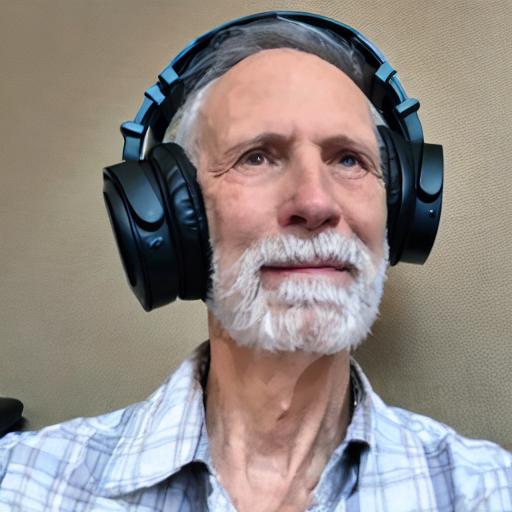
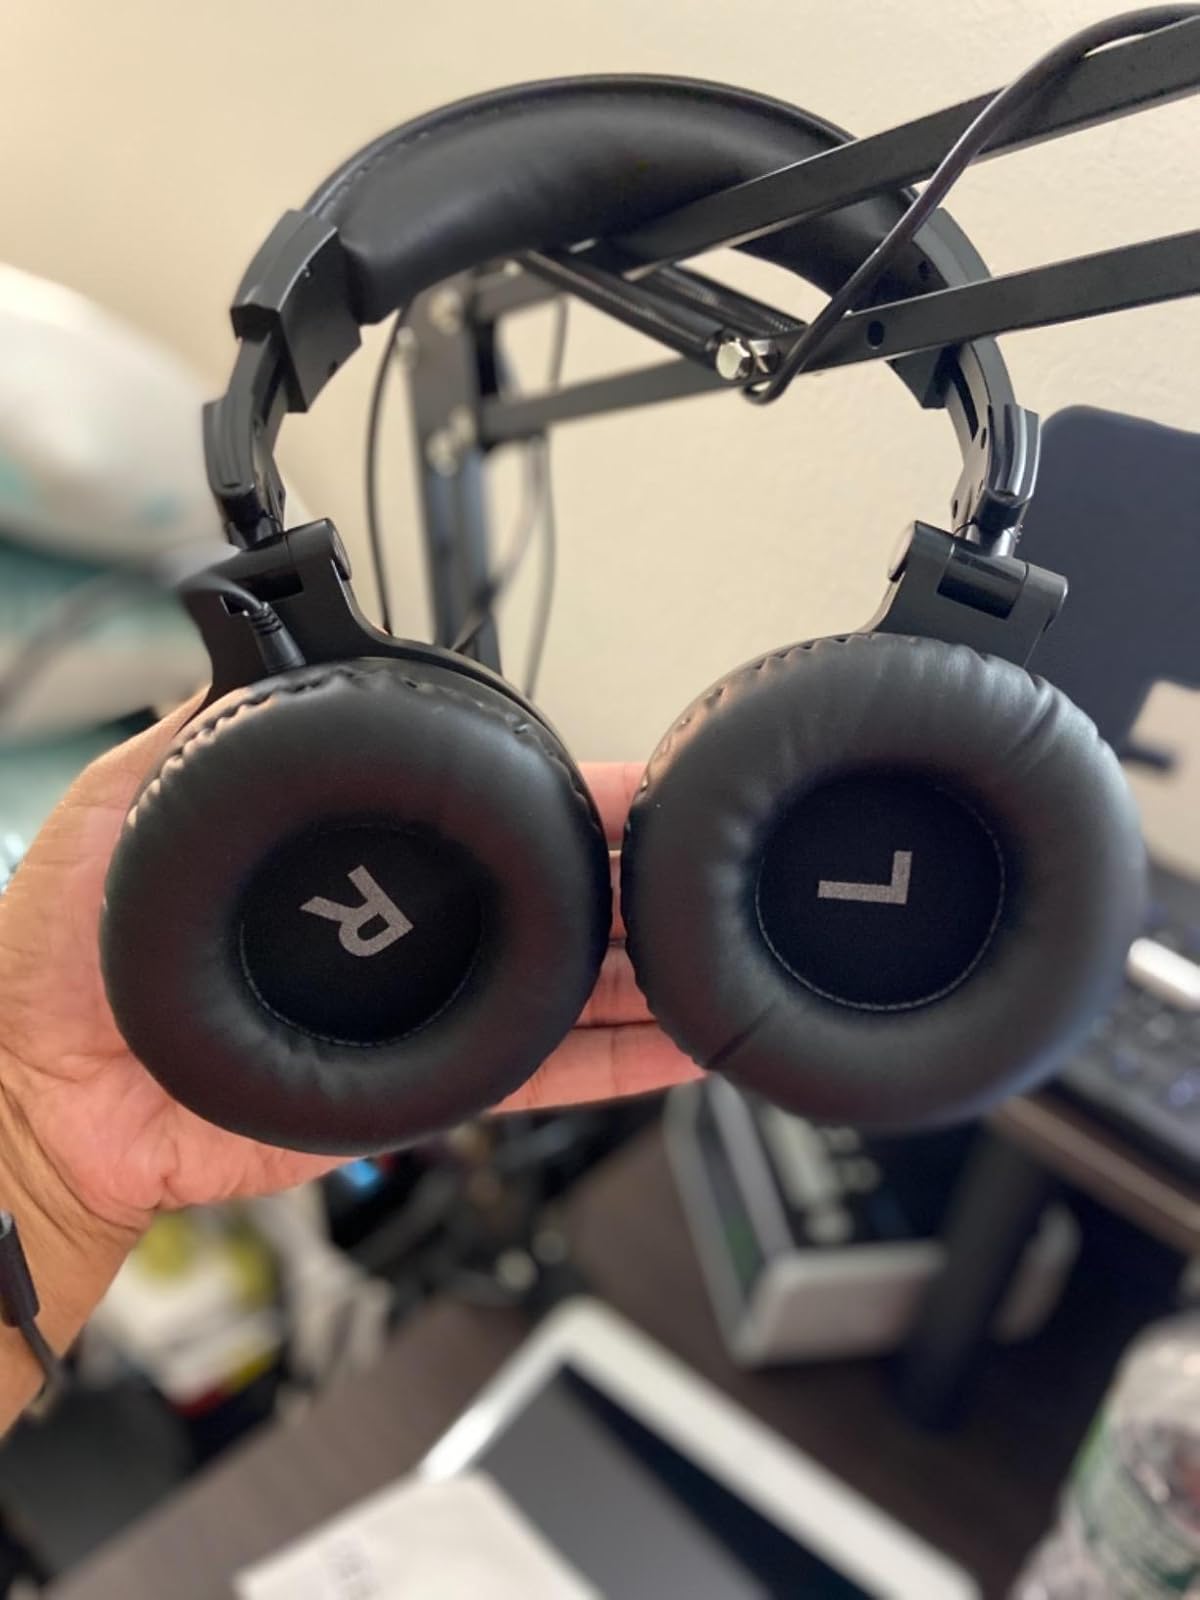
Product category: headphones
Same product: no